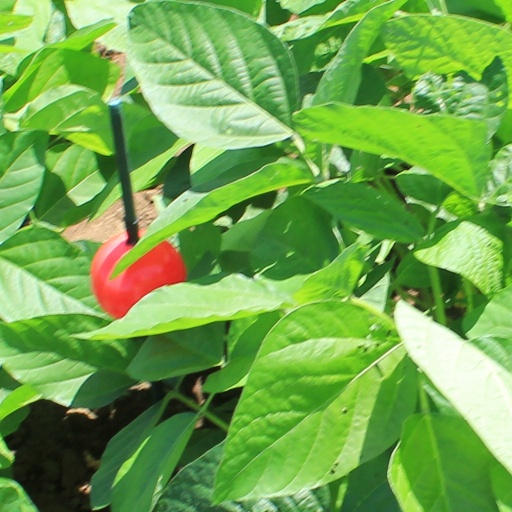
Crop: soybean